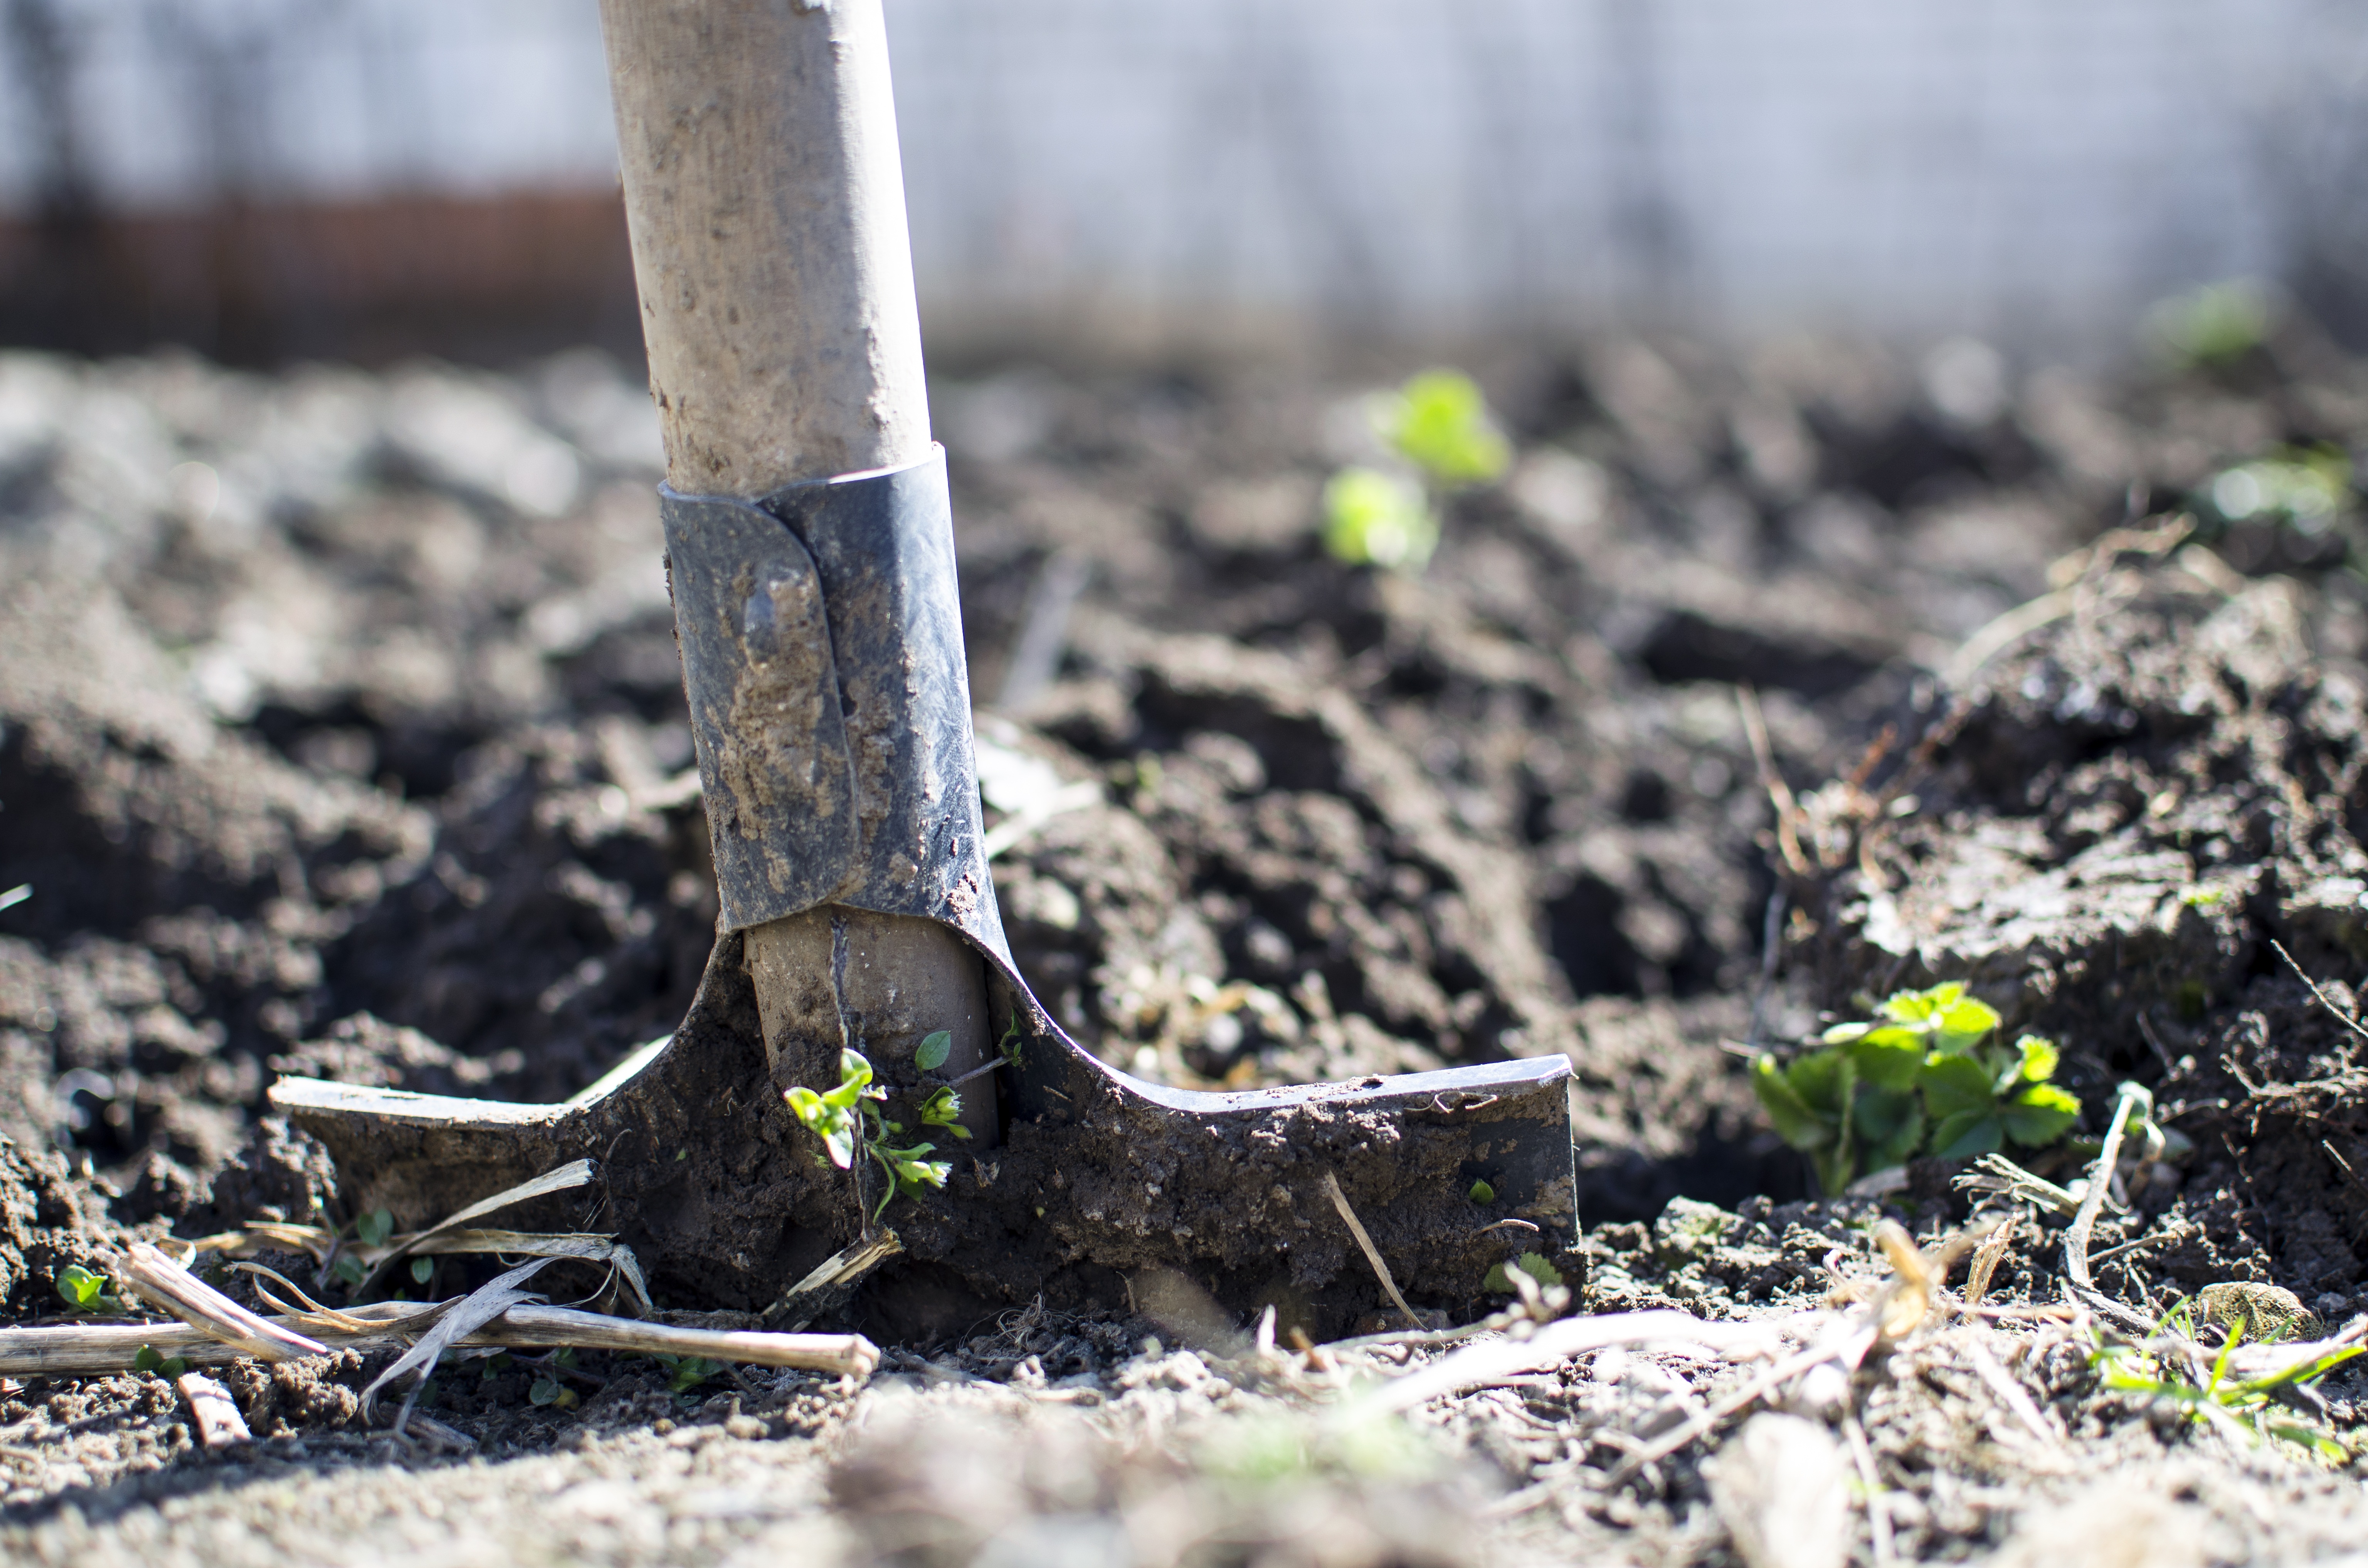
work, man, tree, nature, forest, grass, branch, shoe, blur, growth, plant, track, farm, ground, lawn, stem, leaf, flower, view, land, tool, summer, wildlife, standing, rural, spring, green, farming, harvest, equipment, produce, dirt, mud, foot, macro, natural, autumn, metal, fresh, backyard, soil, blue, agriculture, garden, close, farmland, denim, outdoors, worker, background, shallow, gardening, conceptual, vertical, up, day, detail, spade, woodland, dof, harvesting, shovel, job, dig, search, organic, sticks, cultivated, turning, gardener, copy space, cultivate, copyspace, kitchen garden, close up pussy, treasure hunting